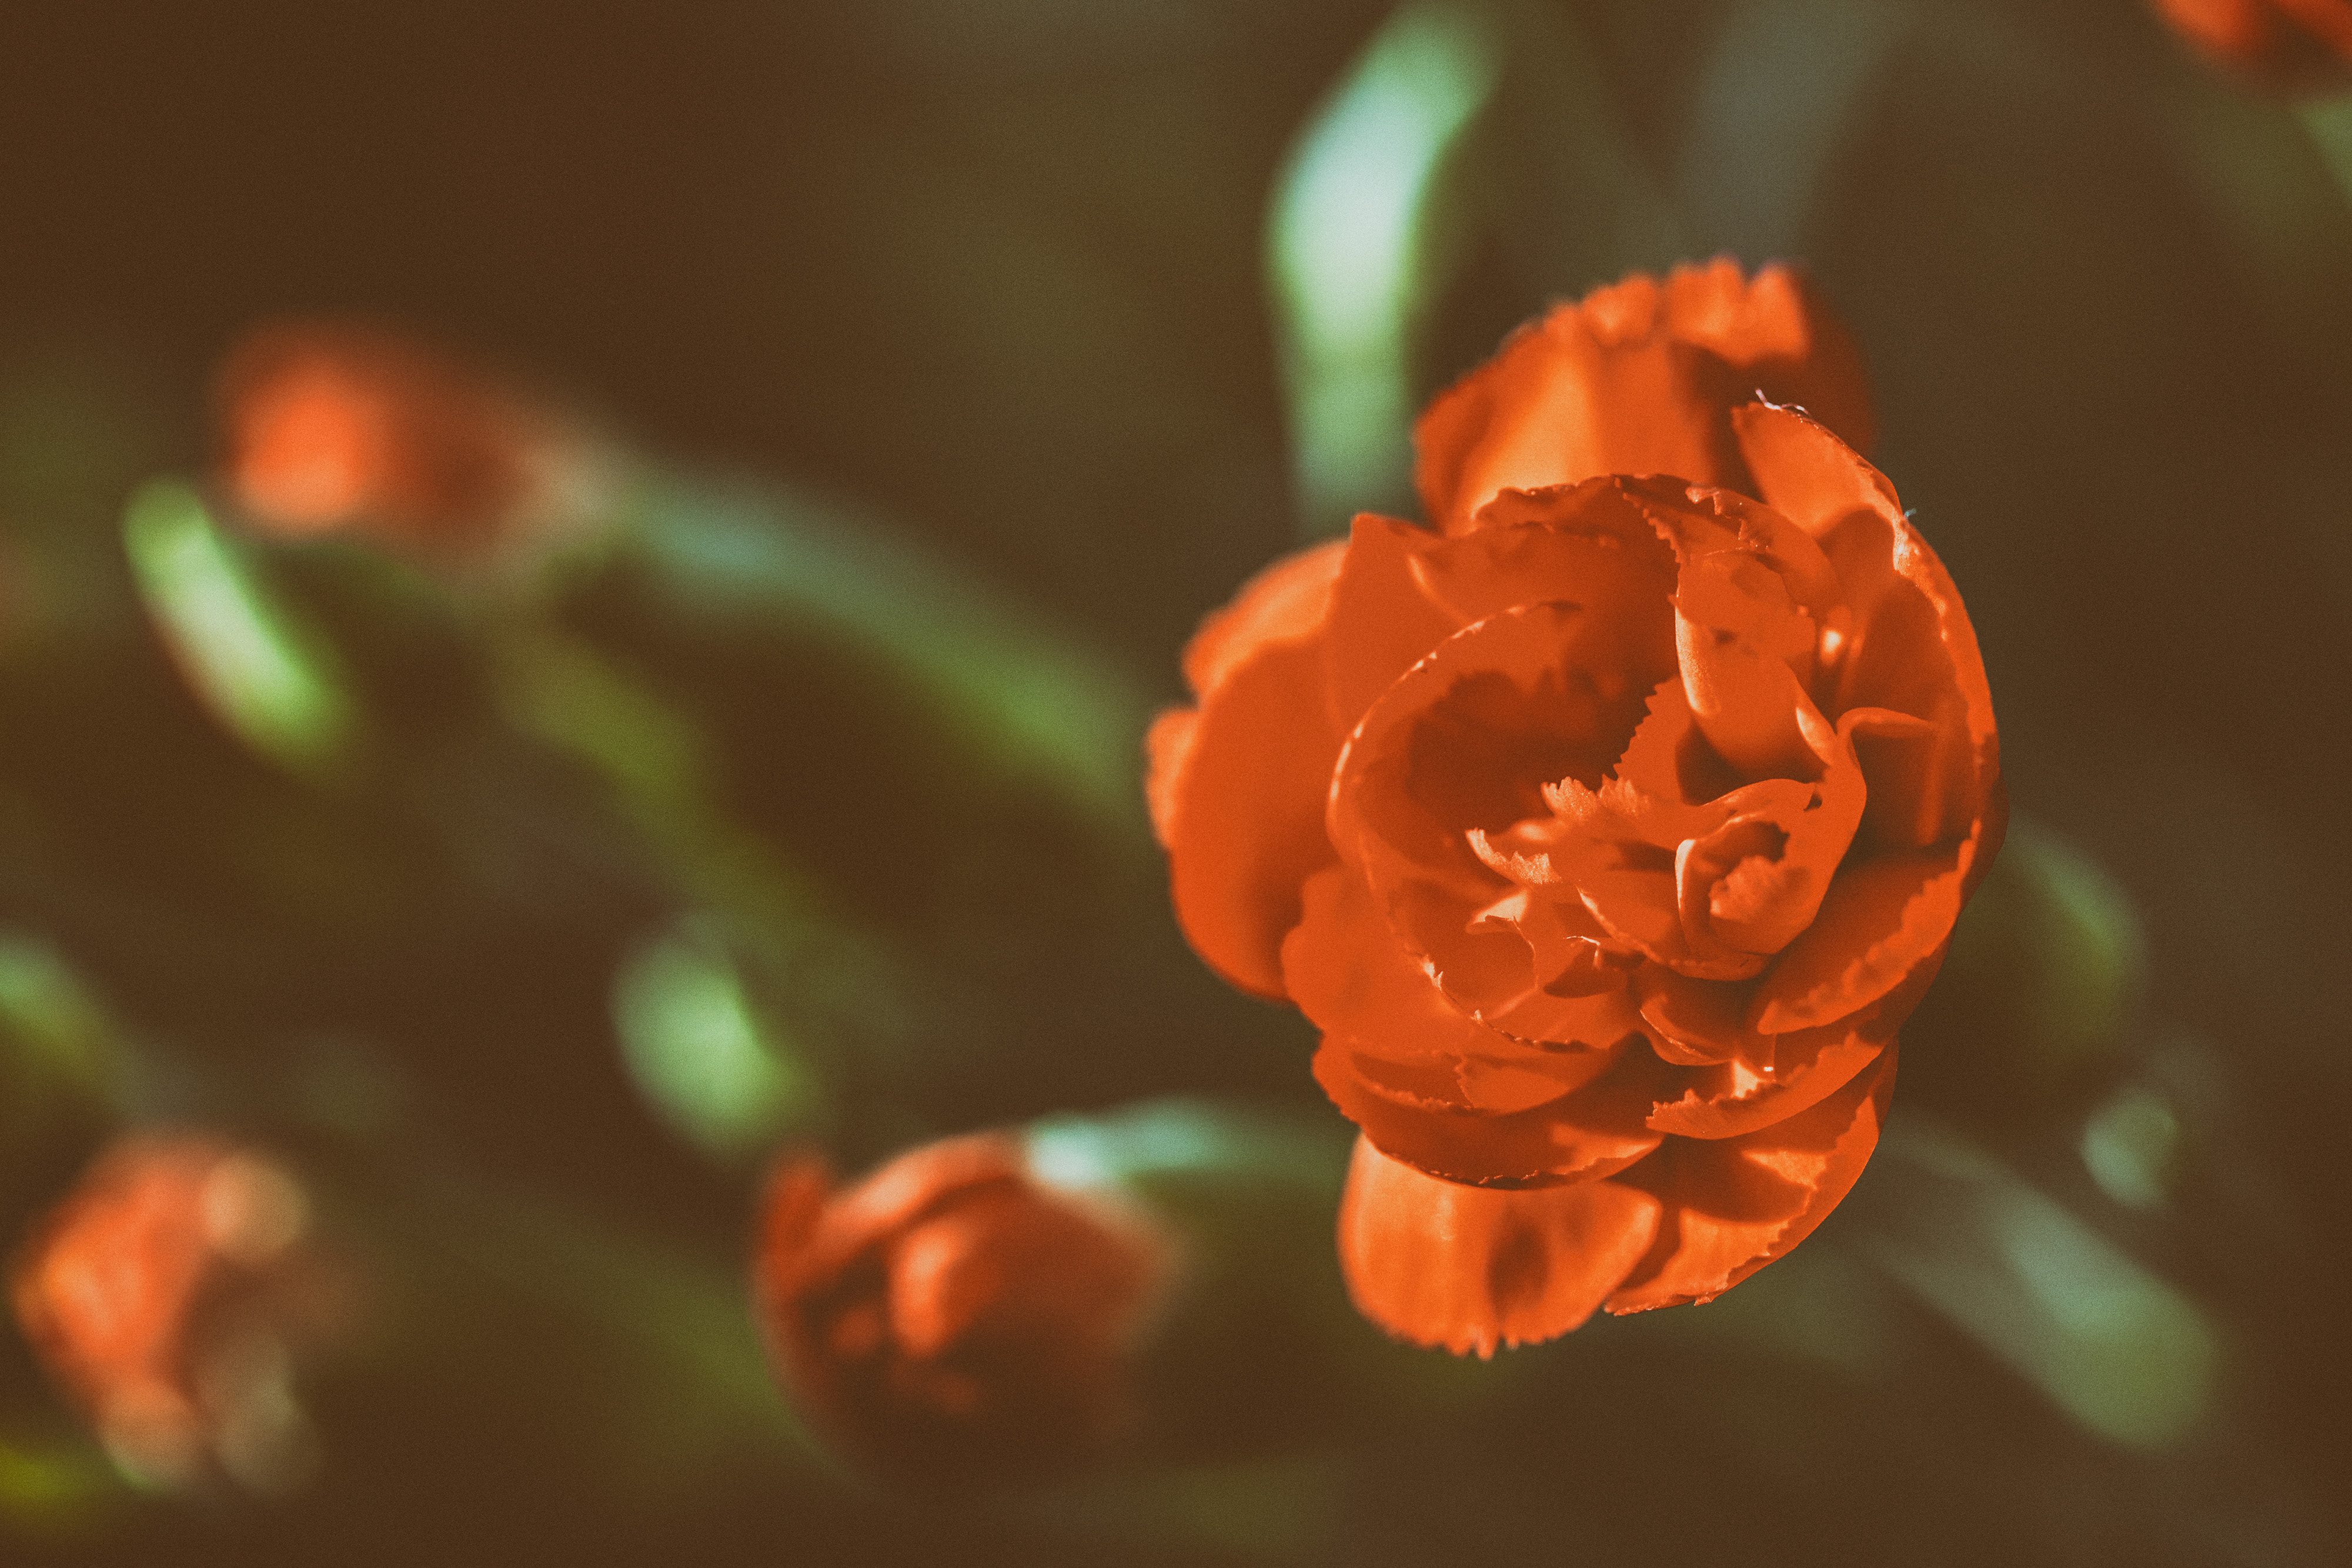
orange, flower, petal, red, plant, leaf, close up, botany, macro photography, flowering plant, rose family, rose, wildflower, photography, plant stem, begonia, garden roses, rose order, perennial plant